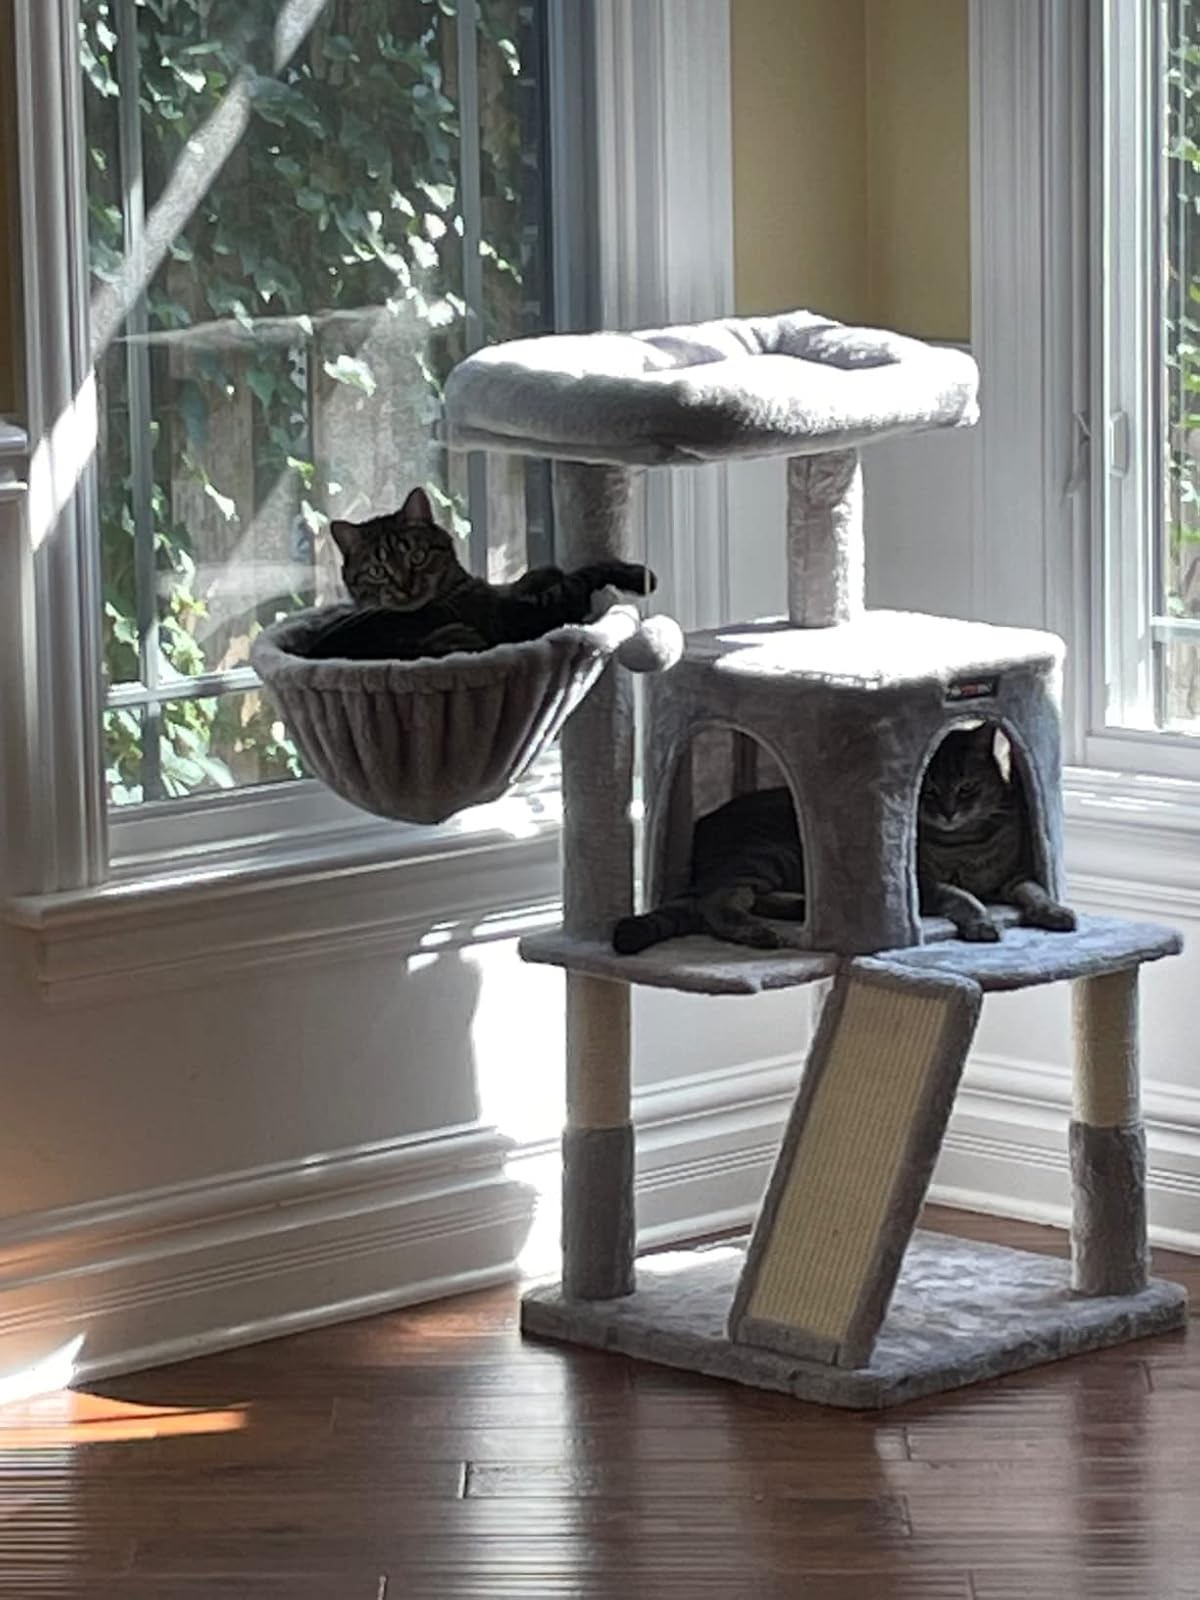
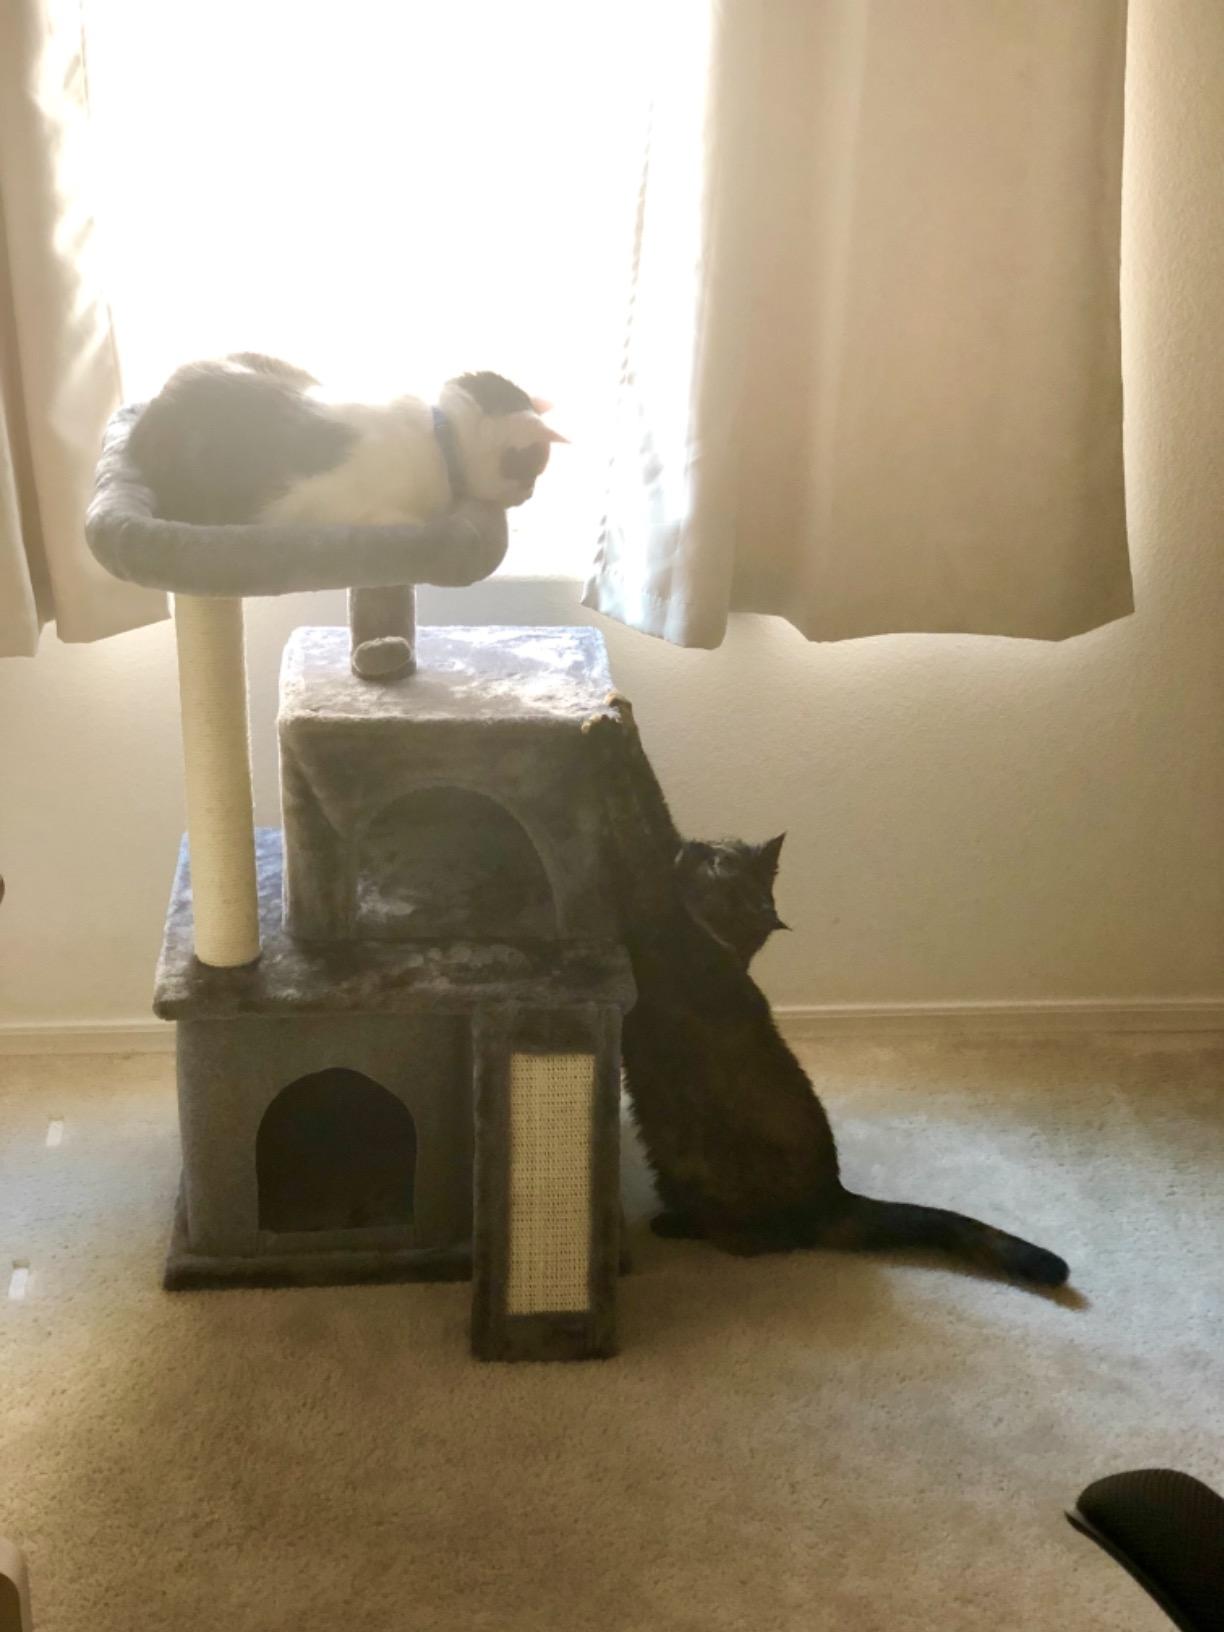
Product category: items_cat tree
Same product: no